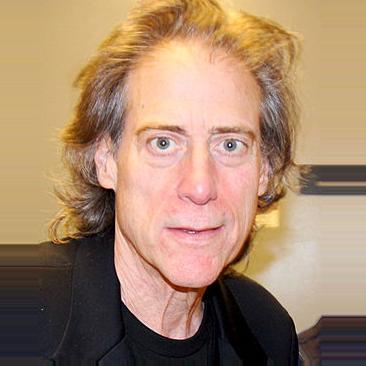
Age: 65